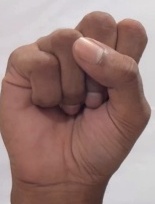
ASL sign: S